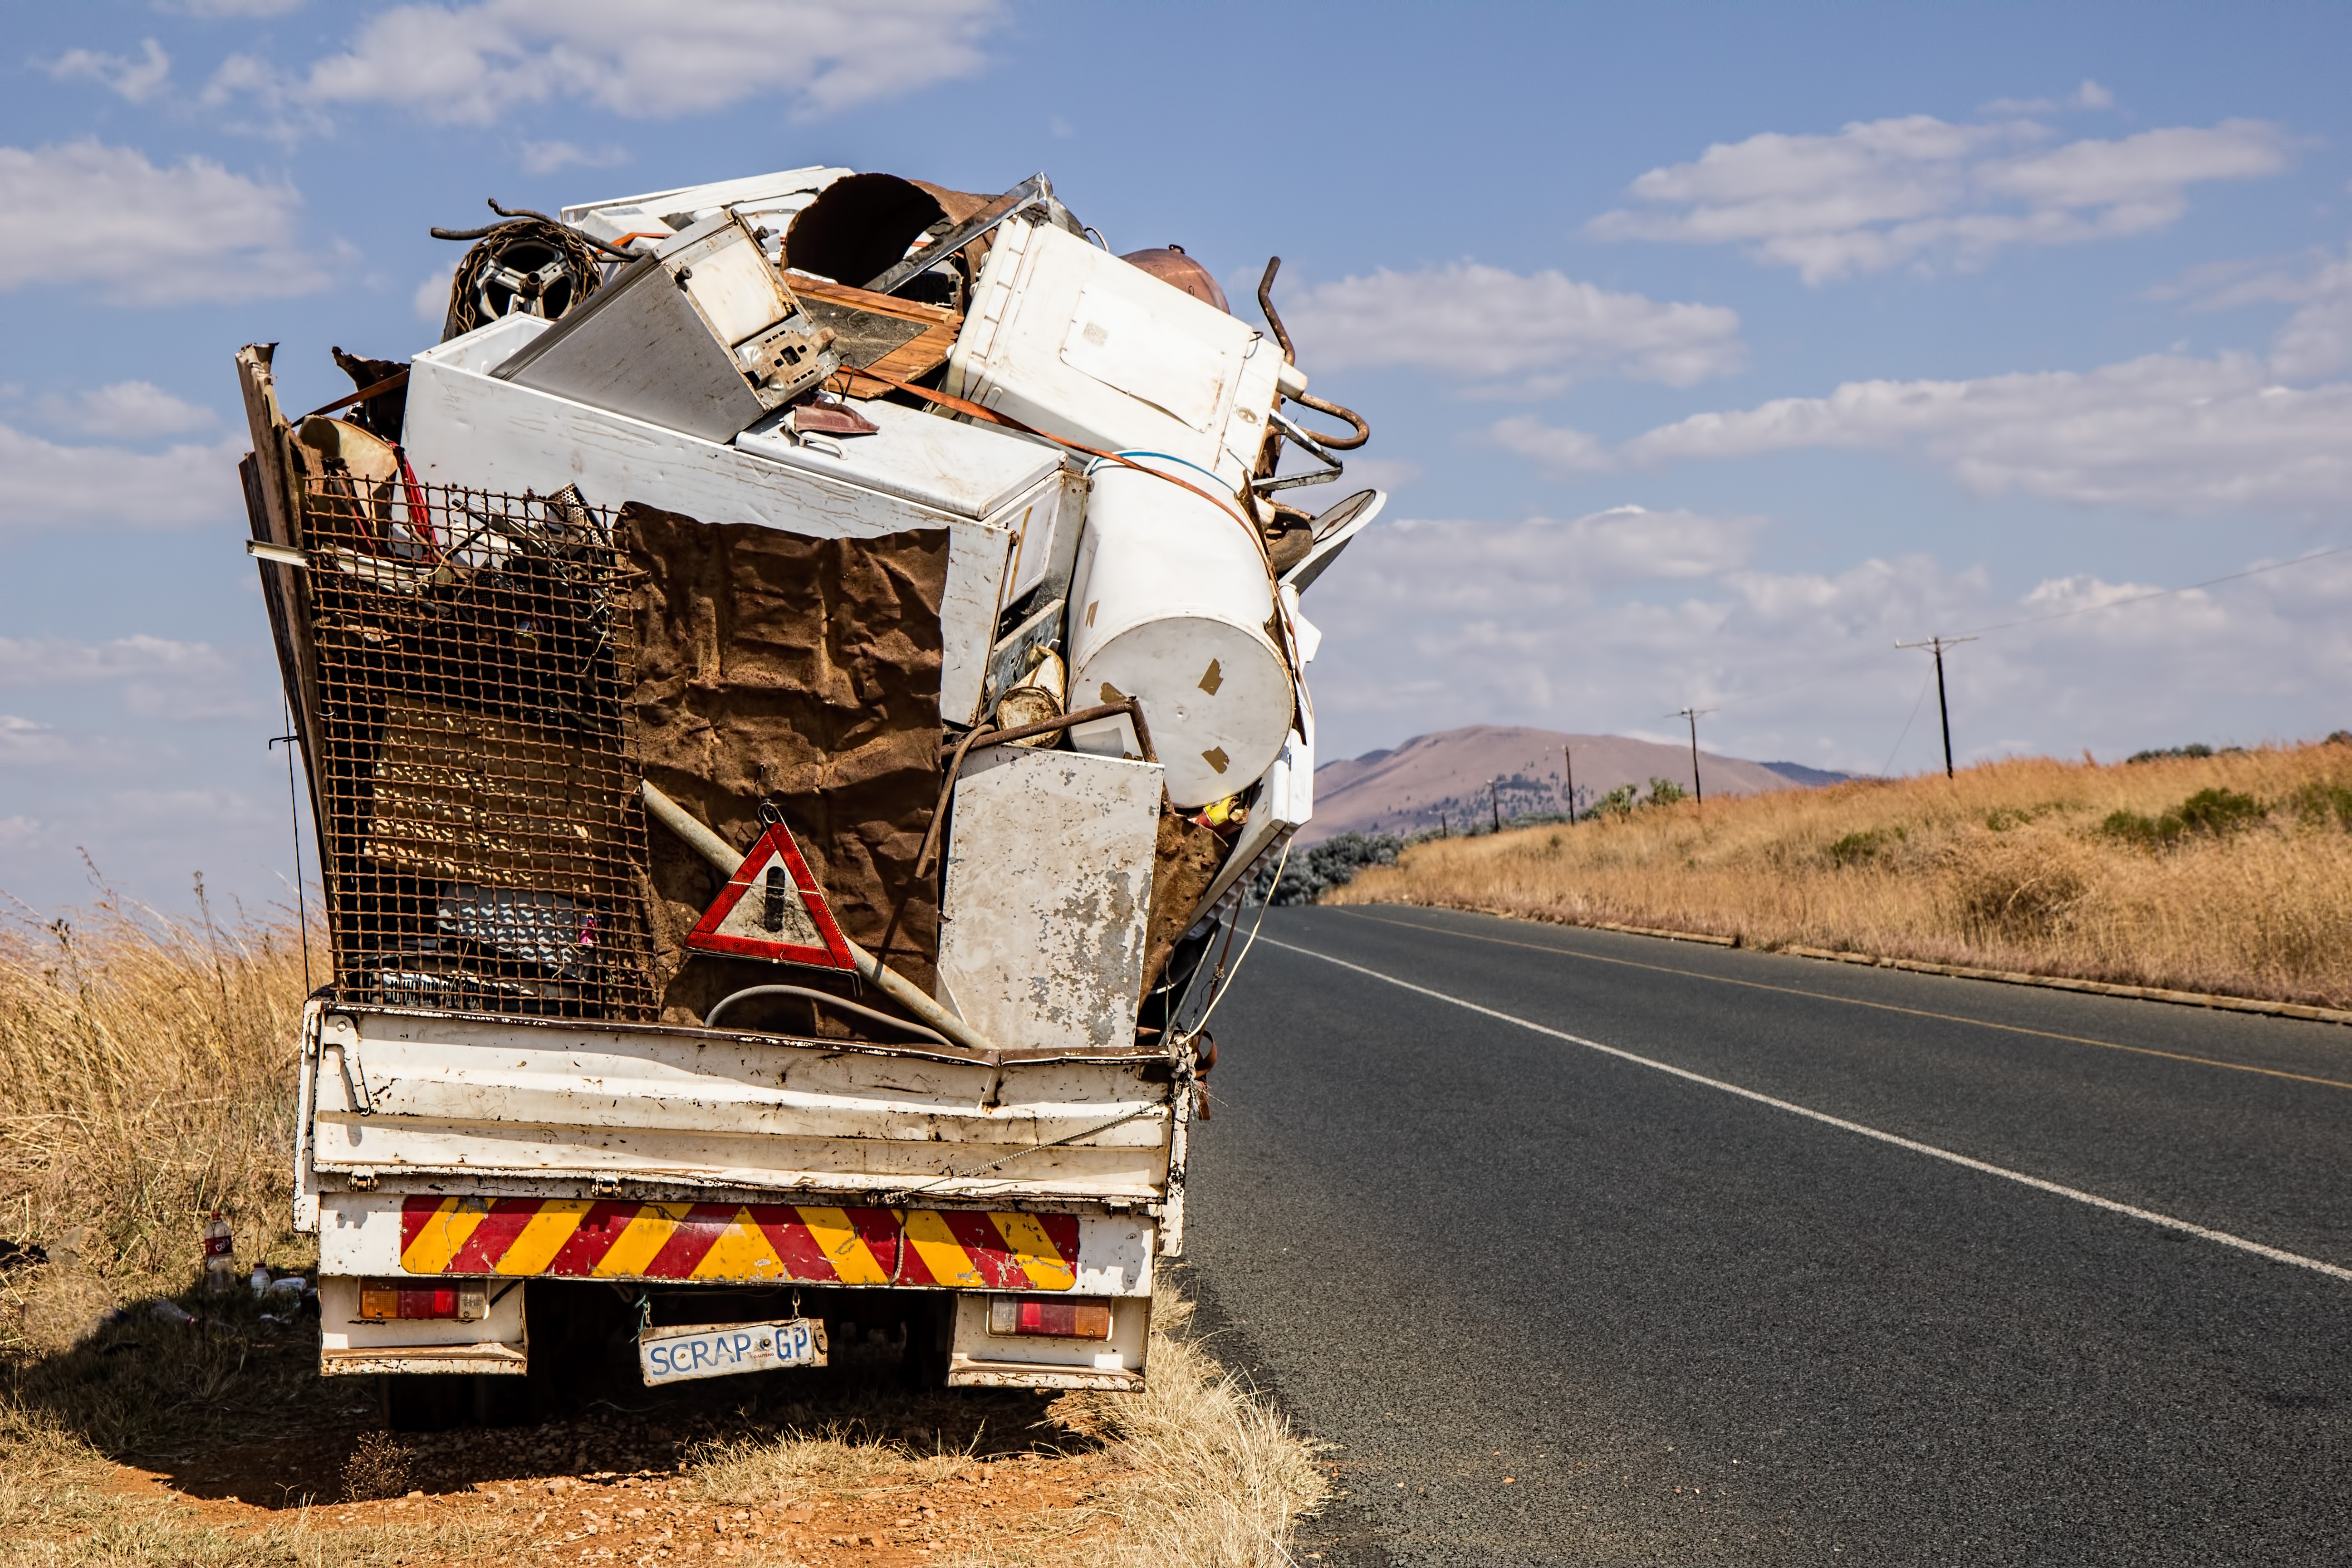
old, asphalt, steel, transport, rust, truck, vehicle, broken, metal, junk, stack, rusty, waste, junkyard, iron, load, recycle, recycling, delivery, scrap, reuse, overload, scrap iron, scrapyard